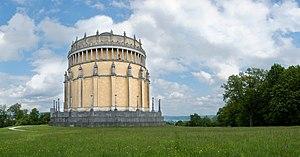
Le Befreiungshalle («
Befreiungshalle est un monument situé à Kelheim, en Bavière, Allemagne.